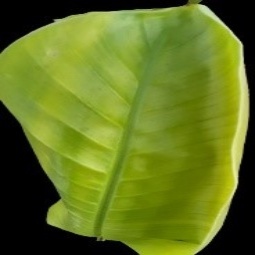
Label: Sulphur